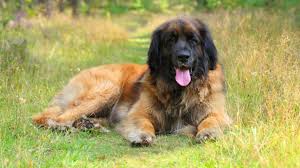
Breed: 214-n000019-Leonberg